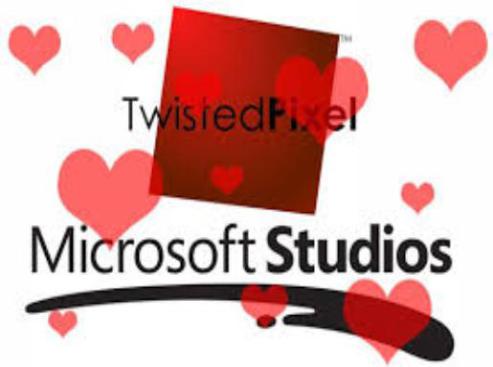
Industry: Others